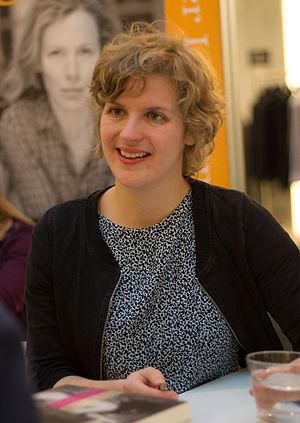
Niña Weijers est une écrivaine et journaliste néerlandaise.